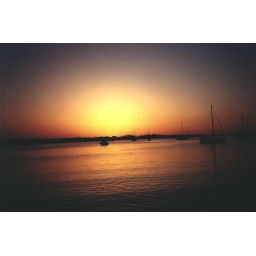
Sunset on the Neuse River in North Carolina. Taken from my parents sail boat . Photo by Ron Baker.